Ramakrishna Mission Vidyapith, Deoghar

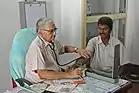
Charitable Dispensary

The aviary contains some birds of uncommon varieties and coloured plumages, such as the Love Bird, Silver Pheasant, Speaking Moyna, Wild Peacock, and "Kakatuah". They are being provided with natural habitats in big cages. A few white hares are also kept in separate enclosures. It also has a garden with birds, flowers, trees and cactus plants.